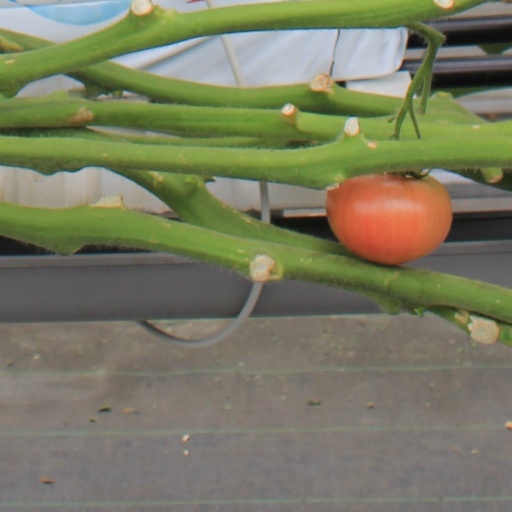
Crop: tomato